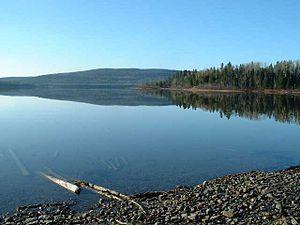
Grand lac Touladi, sur le territoire du futur parc national du Lac-Témiscouata, dans le Bas-saint-Laurent (Québec)
Les parcs nationaux du Québec sont des aires protégées créées par le gouvernement provincial du Québec dans le but de protéger des territoires représentatifs des régions naturelles de la province ou des sites à caractère exceptionnel tout en les rendant accessibles au public pour des fins d'éducation ou de récréations extensives. Il y a en date de décembre 2013 au Québec 29 parcs nationaux qui protègent une superficie de 37 444,91 km², soit environ 2,2 % du territoire de la province. Ils sont pour la plupart administrés par la Société des établissements de plein air du Québec à l'exception de quatre parcs administrés par Parcs Nunavik, et d'un parc administrés conjointement par Parc Canada et la Sépaq.
Le Grand lac Touladi est un lac de la région du Témiscouata dans le Bas-Saint-Laurent. Il est la source de la Rivière Touladi qui se déverse dans le lac Témiscouata.
Cet article traite des événements qui se sont produits durant l'année 2009 au Québec.
Saint-Michel-du-Squatec, plus souvent désignée Squatec, est une municipalité dans la municipalité régionale de comté du Témiscouata au Québec, située dans la région administrative du Bas-Saint-Laurent.